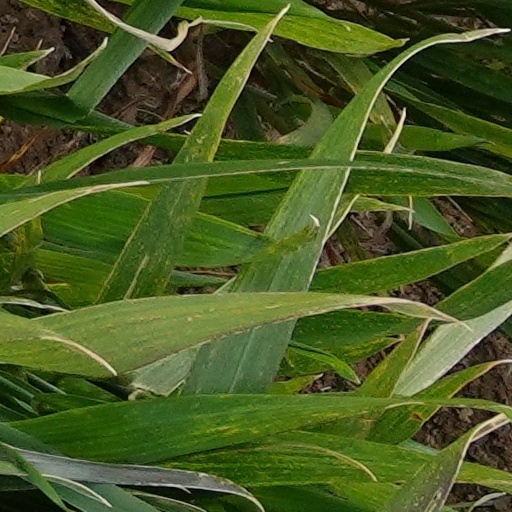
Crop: wheat